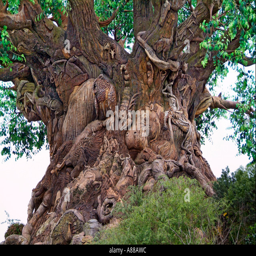
behold the tree of life is the grand symbol